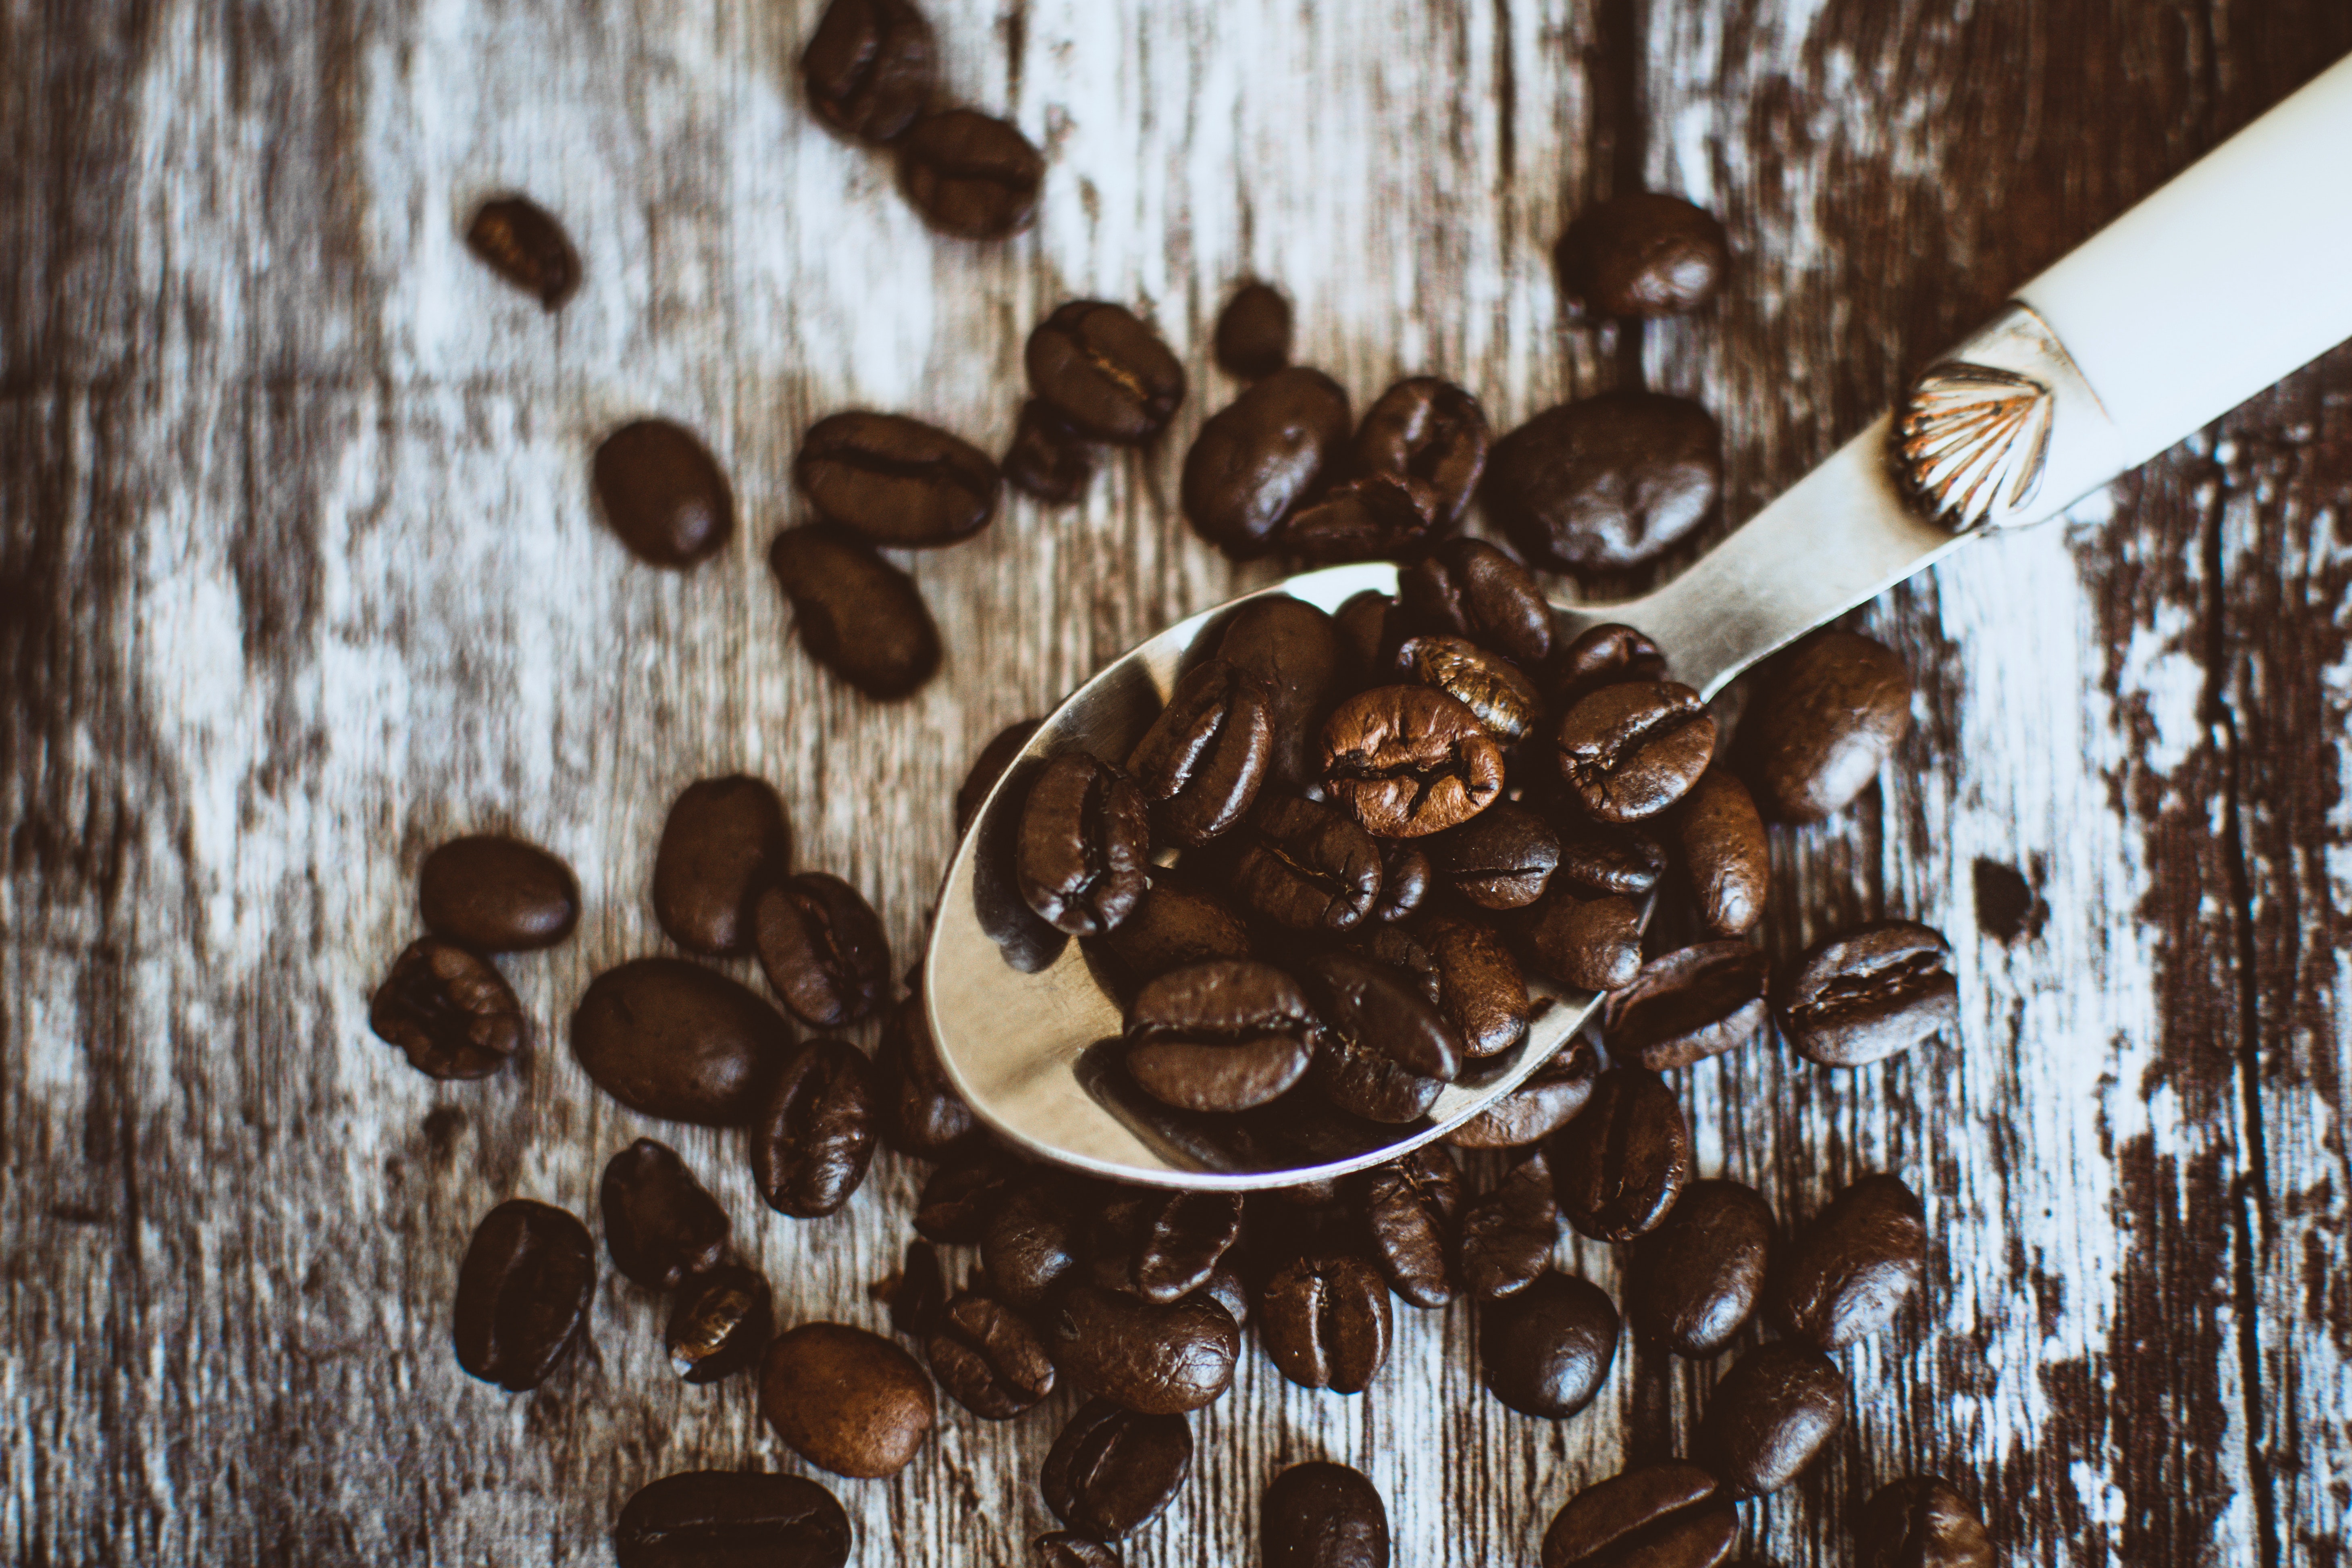
brown, tree, wood, organism, plant, pattern, trunk, metal